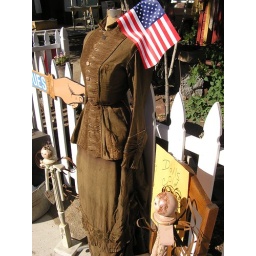
This dress was originally chocolate brown in color.